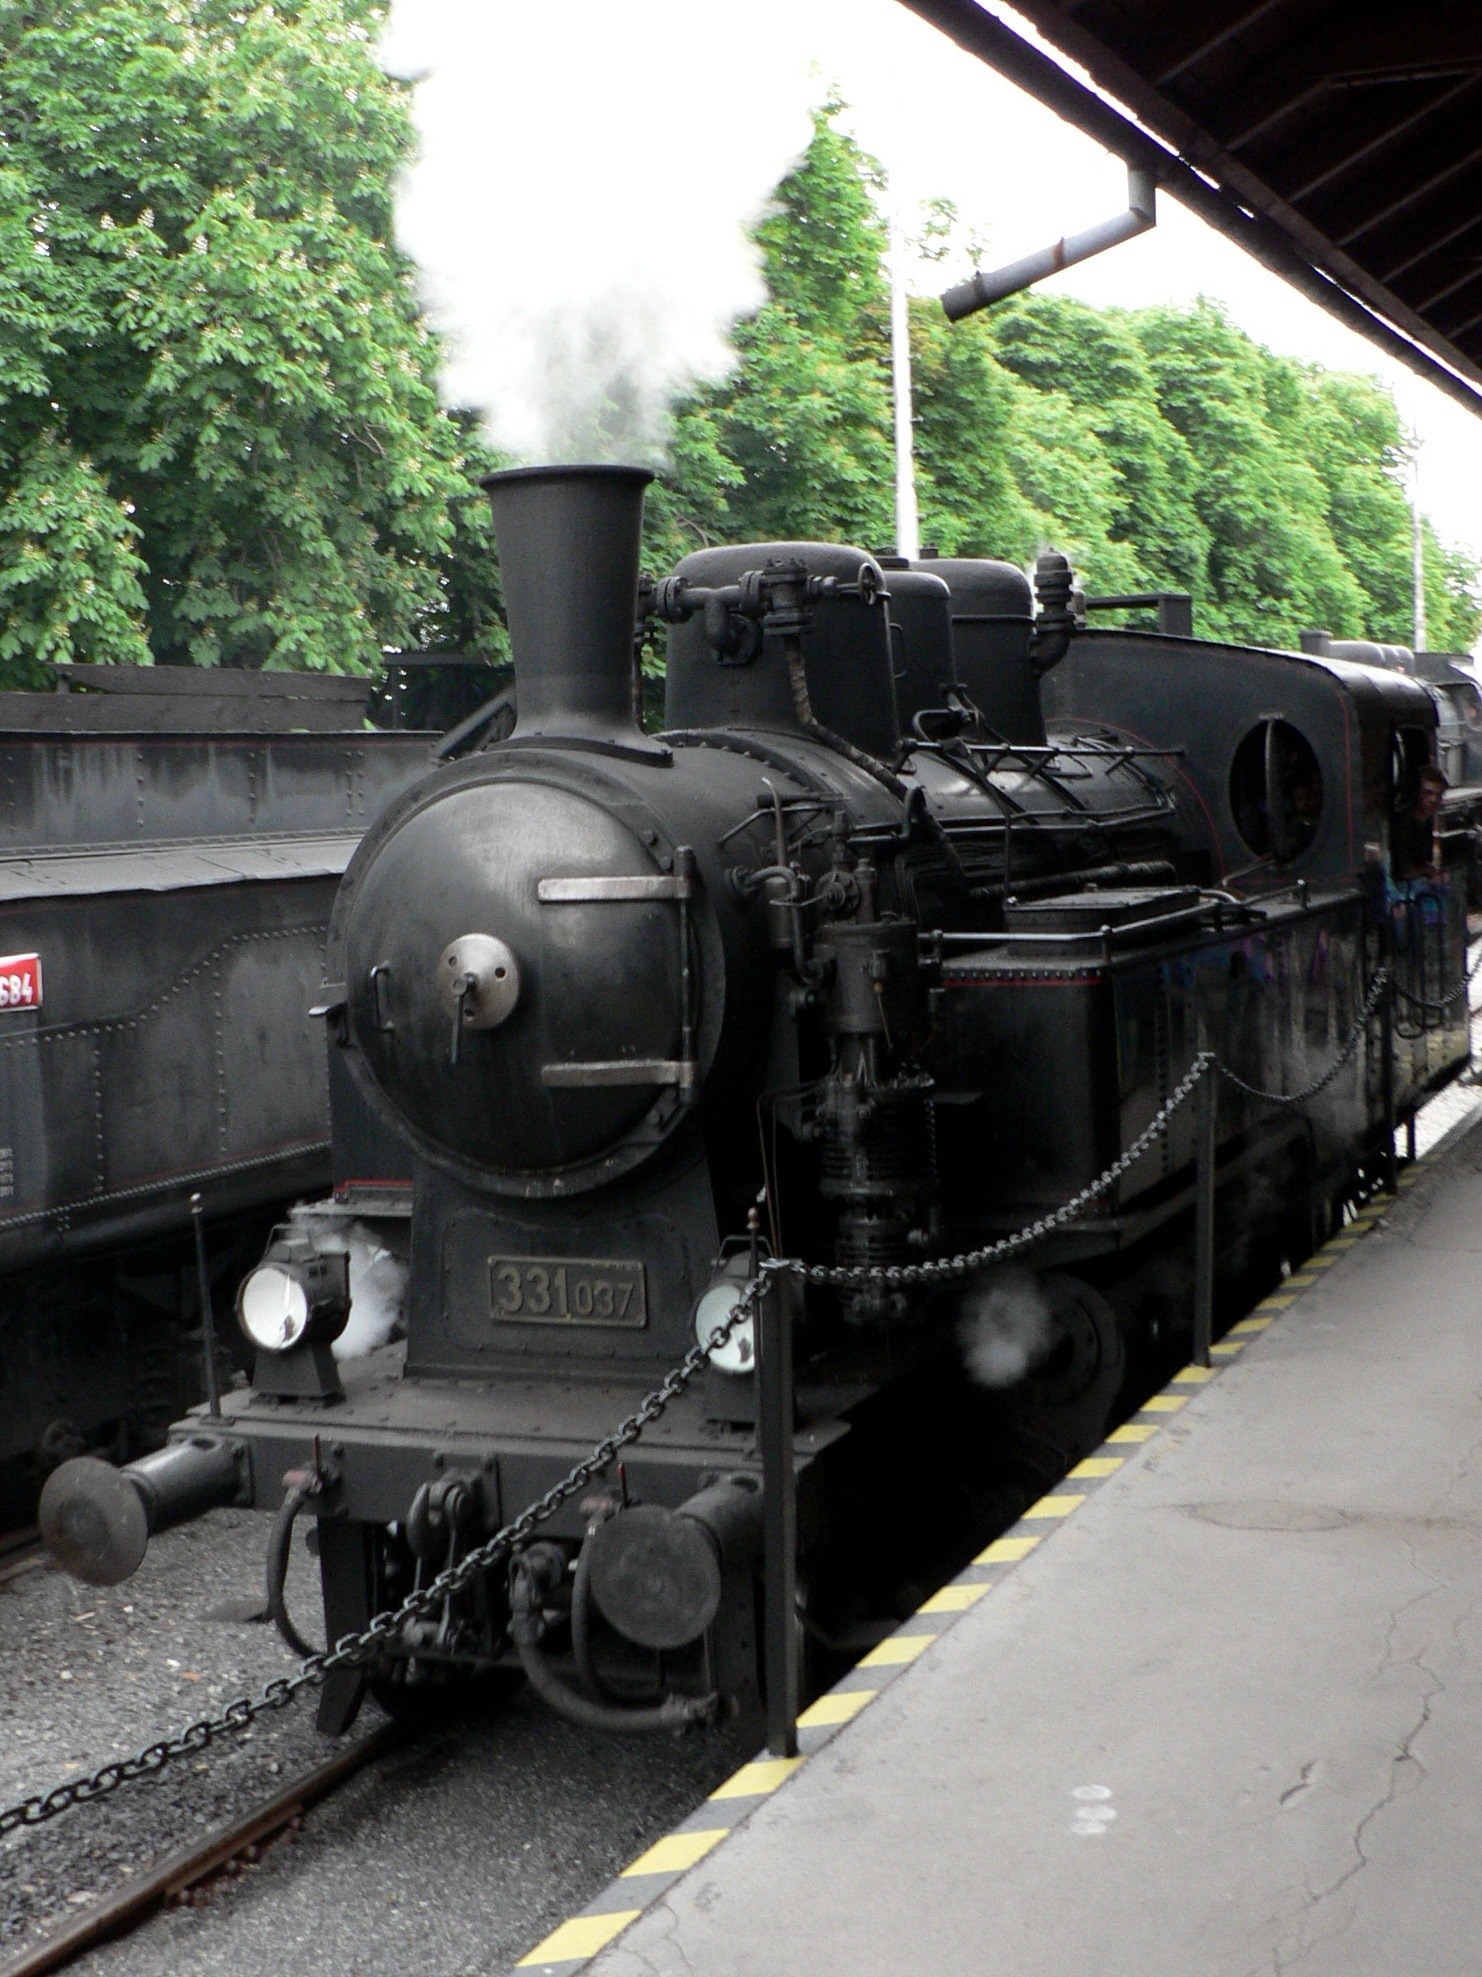
track, train, transport, vehicle, locomotive, steam engine, bratislava, rail transport, slovakia, land vehicle, rolling stock, automotive engine part